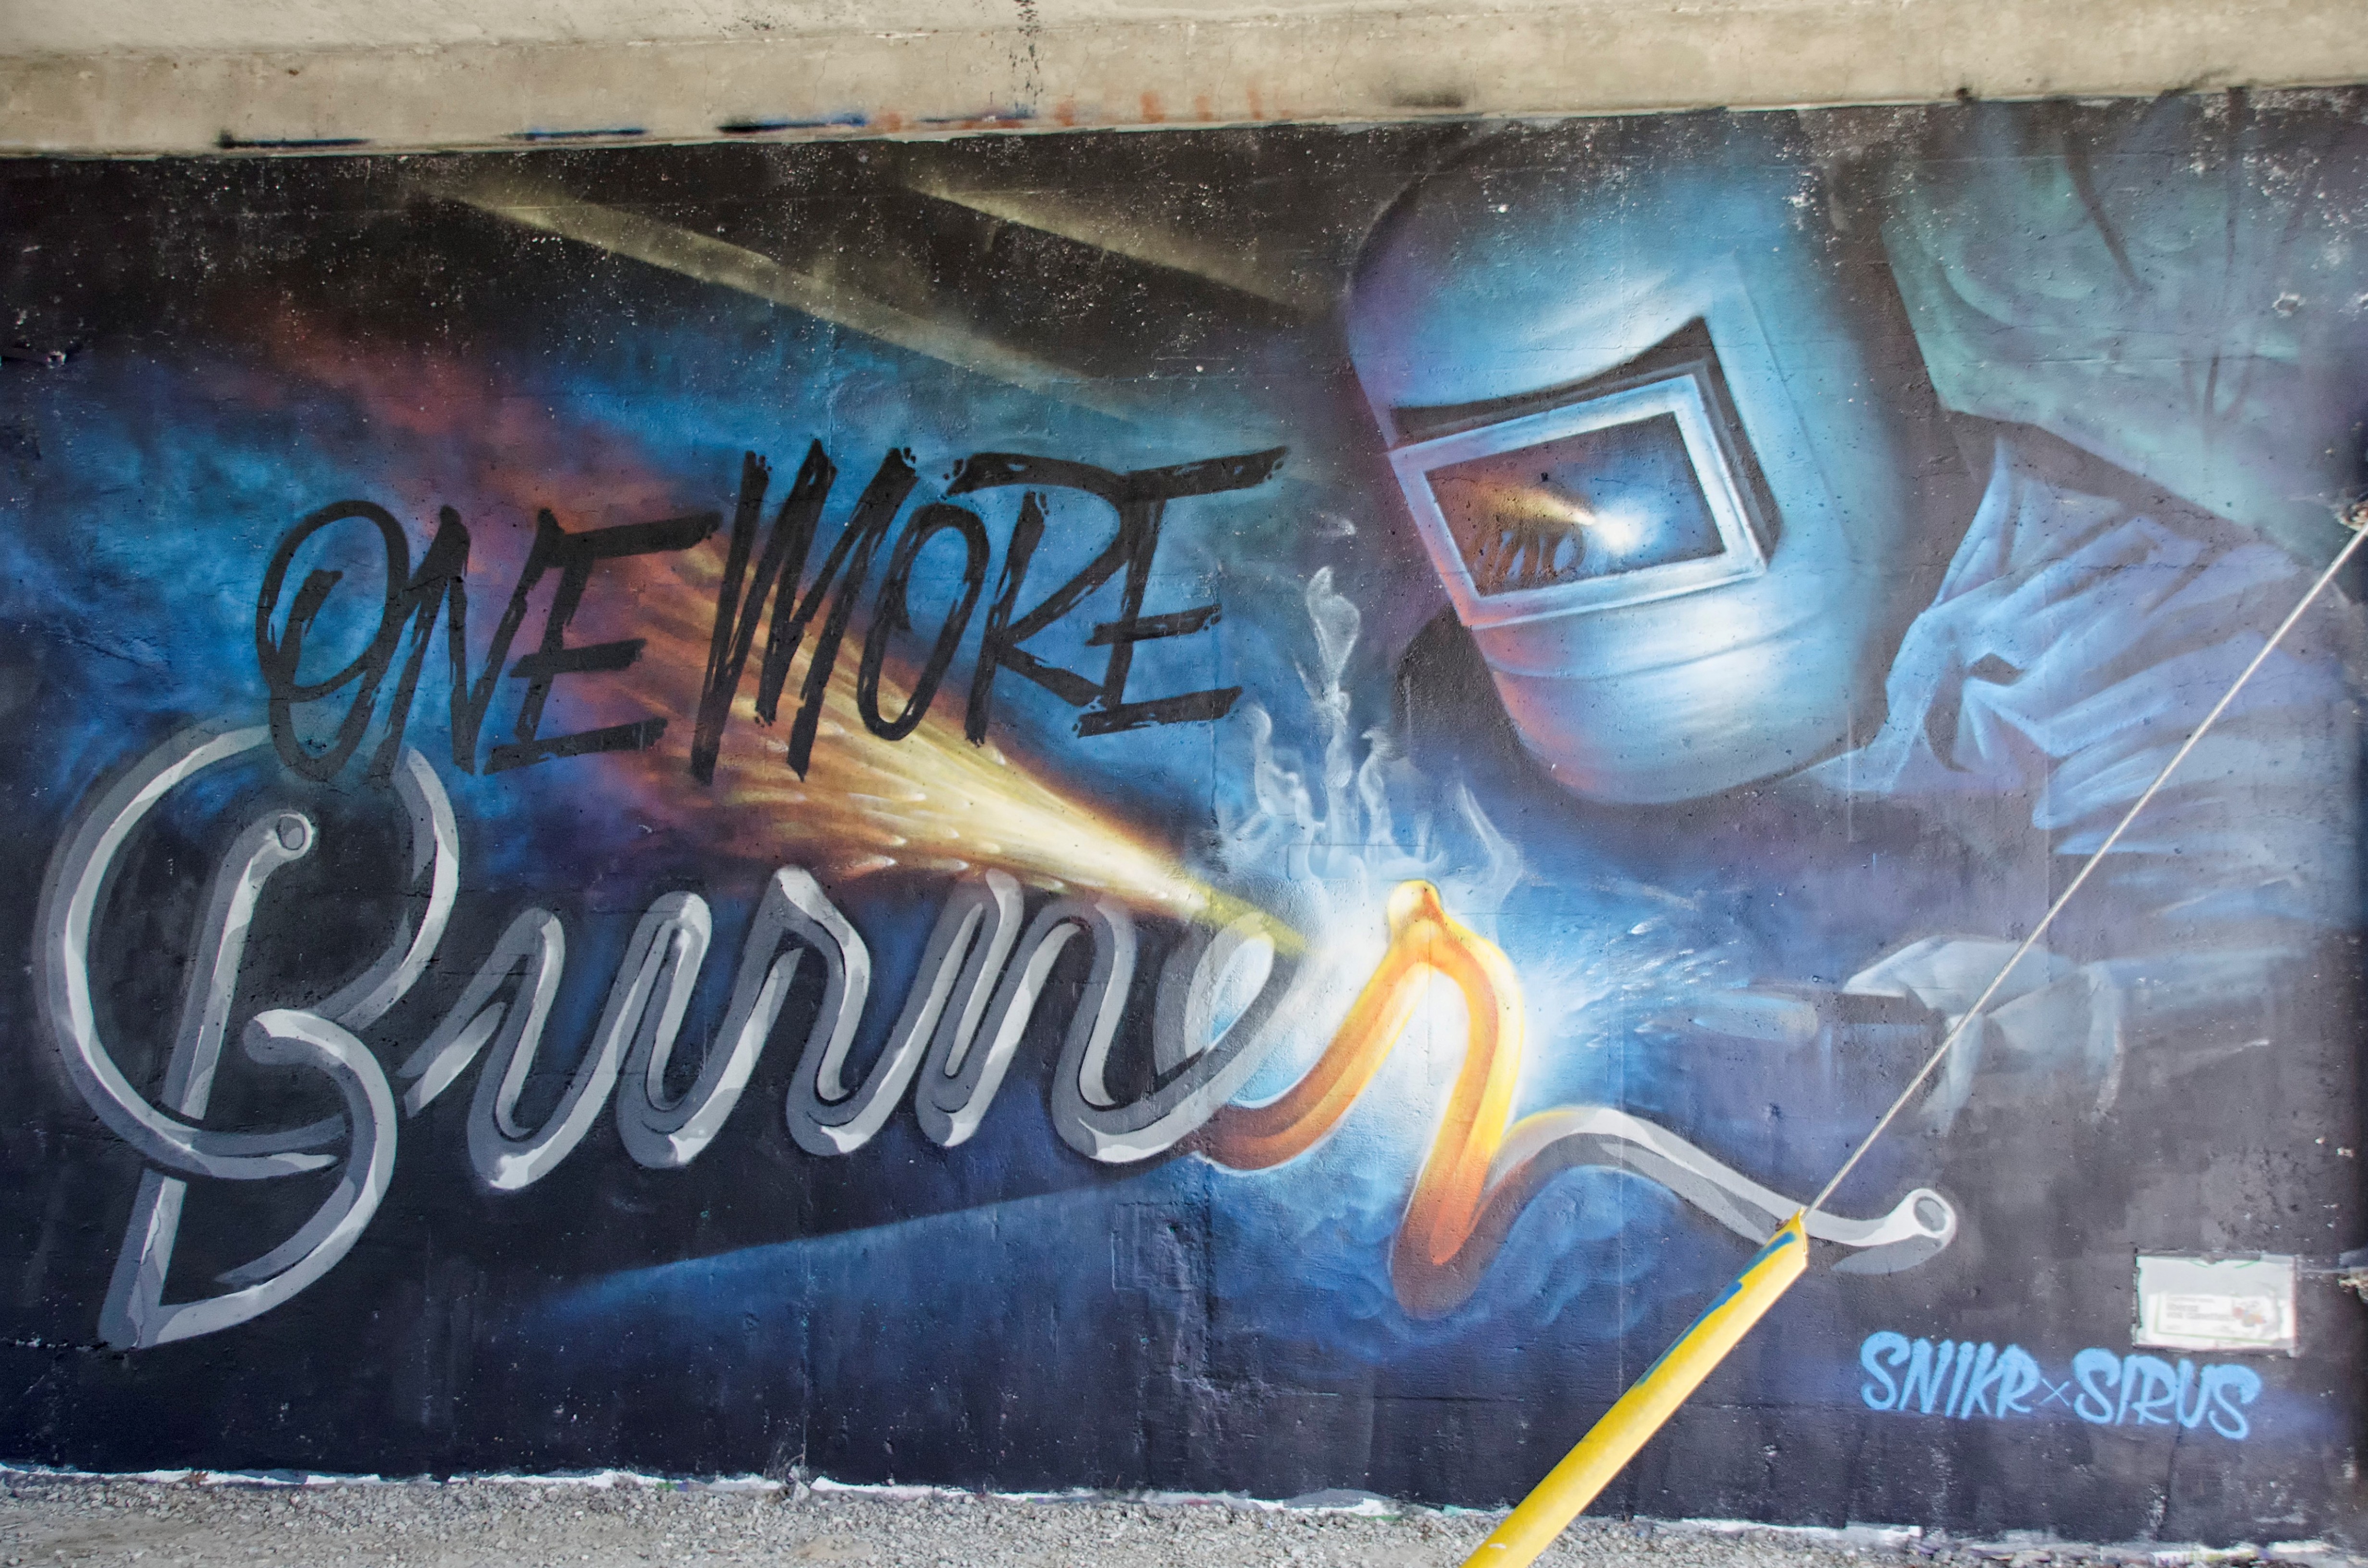
wall, graffiti, street art, art, canada, mural, quebec, sherbrooke